Froland

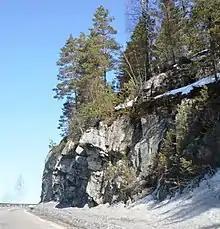
Landscape of Froland

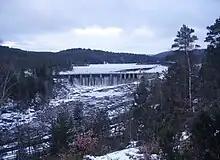
Dam near the Bøylefoss power station

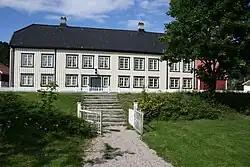
Frolands verk museum

The municipality of Froland was established when it was separated from the municipality of Øyestad in 1850. The new municipality had an initial population of 1,976. During the 1960s, there were many municipal mergers across Norway due to the work of the Schei Committee. On 1 January 1967, the neighboring municipality of Mykland (population: 604) was merged into the municipality of Froland. The newly enlarged municipality had a population of 3,372. On 1 January 1968, the Flateland area of neighboring Åmli municipality (population: 6) was transferred to Froland.